List of Lepidoptera of Bahrain

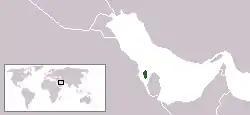
Location of Bahrain

Lepidoptera of Bahrain consist of both the butterflies and moths recorded from Bahrain.